Mirko Celestino

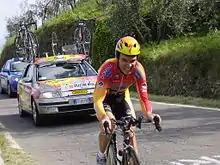
Celestino at the 2005 Giro d'Italia

Mirko Celestino (born 19 March 1974 in Albenga) is an Italian former professional road racing cyclist, specializing in the classic cycle races. His biggest career achievements to date include winning the "monumental classic"—Giro di Lombardia, the classic HEW Cyclassics and two-time winner of the semi-classic Milano–Torino. Since retiring from road racing, Celestino has been active in mountain bike racing, achieving a silver medal at the 2010 UCI Mountain Bike Marathon World Championships and a bronze medal at the 2011 UCI Mountain Bike Marathon World Championships.